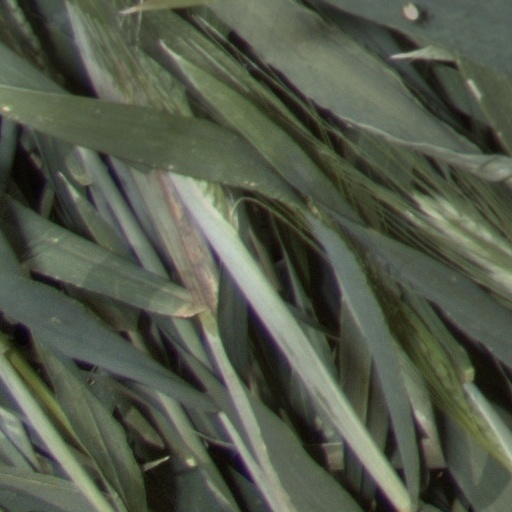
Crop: wheat